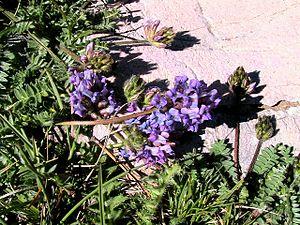
Oxytropis neglecta, l'Oxytropis des Pyrénées ou Oxytropis négligé, est une espèce de plantes herbacées de la famille des Fabaceae.